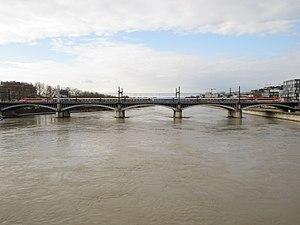
La première rame TGV Sud-Est entrant en gare de Lyon-Perrache
Le viaduc de Perrache est un pont ferroviaire passant au-dessus du Rhône dans la ville de Lyon. Il a été construit afin de relier la gare de Perrache à celle des Brotteaux en 1852.